Kai Tak Airport

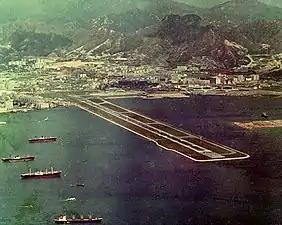
Aerial view of the airport in 1971, three years before the 1974 extension.

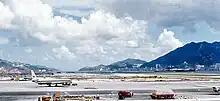
View of the airport in June 1971

It was also the location of , a Royal Navy Mobile Operational Naval Air Base, (MONAB) VIII, which was situated here between 1945 and 1947. At the start of April 1947, it was decommissioned, and concurrently re-commissioned as HMS "Flycatcher". At the end of December, HMS "Flycatcher" was officially decommissioned at Kai Tak, although the Royal Navy retained lodger rights until 1978.